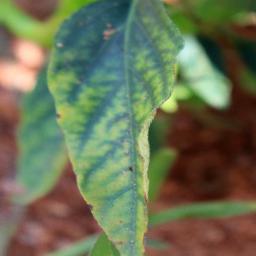
Label: nutritional